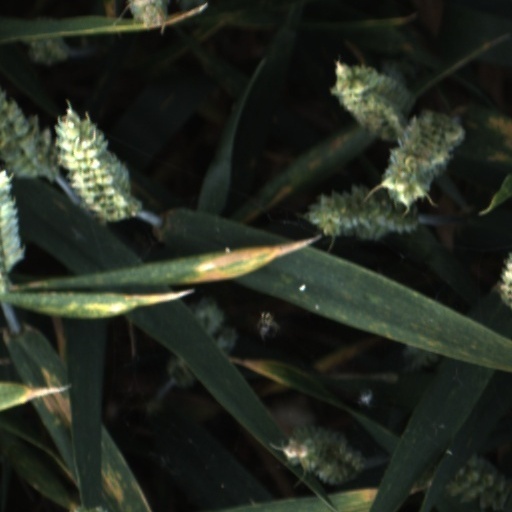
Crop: wheat